Augusto Ferrer-Dalmau

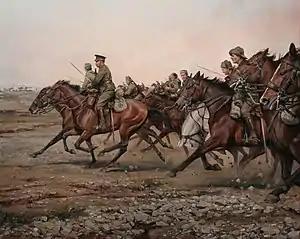
"Carga del río Igan por el Regimiento Alcántara" (2013).

In addition to private collections, Ferrer-Dalmau's work can be seen at different museums, such as the Museum of the Royal Guard (Royal Palace of El Pardo, Madrid), the Army Museum, the Museum of the General Military Academy (Zaragoza), the Naval Museum of Madrid, the Museum of Intendance (Avila), the Naval Military Academy of Marín (Pontevedra), the Museum of Modern Art of the Republic of Georgia, and at the Royal Palace of Valladolid.